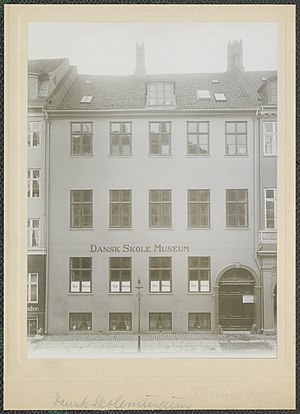
Dansk Skolemuseum
Dansk Skolemuseum, Stormgade 17
Dansk Skolemuseum, Stormgade 17. Foto taget før 1909. Fotograf ukendt.
Dansk Skolemuseum blev oprindeligt oprettet i 1887 som et udstillingscenter hvor lærere kunne komme forbi og se de nyeste undervisningsmidler. Efterhånden blev det også museets opgave at indsamle historiske skolegenstande ligesom en række donationer af bogsamlinger over årene udviklede sig til et bibliotek. I 1929 blev de skolehistoriske genstande udskilt fra bogsamlingen og nedpakket. Igennem de næste 40 år voksede bogsamlingen betydeligt imens de skolehistoriske genstande var pakket ned. I oktober 1995 stiftedes Dansk Skolemuseum af Danmarks Lærerforening, Lærerstandens Brandforsikring og Undervisningsministeriet. I 2008 måtte museet lukke grundet økonomiske vanskeligheder. Samlingen gik tilbage til AU Library Emdrup, som med assistance fra Nationalmuseet fik gennemgået og afviklet samlingen i 2016.